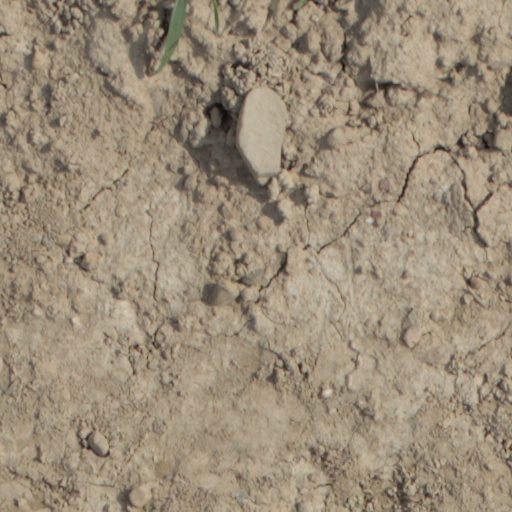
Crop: wheat